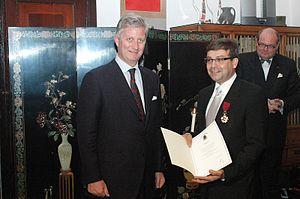
Le prince Philippe de Belgique fait Serge Dumont Officier de l’Ordre de la Couronne.
Serge Dumont, né le 3 février 1960, est un homme d’affaires français, pionnier des relations publiques en Chine. De janvier 2006 à septembre 2018, il était Vice-Chairman du groupe Omnicom, et Chairman Omnicom Asie-Pacifique, il en dirigeait l’unité Greater China.